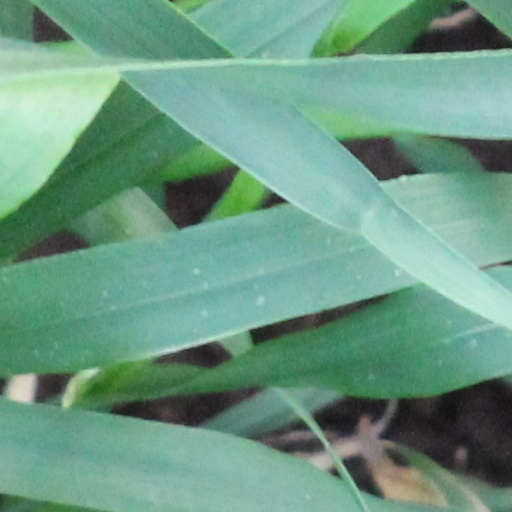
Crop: wheat